TKTS

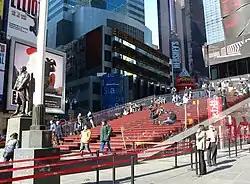
Bleacher seats on south (rear) side of Duffy Square booth

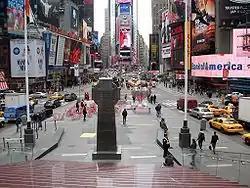
Times Square as seen from bleacher seats

The original TKTS pavilion in Times Square was designed by the Manhattan architecture firm of Mayers & Schiff Associates and was inaugurated by Mayor John Lindsay. The city had a capital budget of $5,000 to build the pavilion, a sum that was obviously insufficient. But the city did have an "operating" budget, which the architects used in a plan based on renting, rather than buying, the pavilion's parts. The sales booth was housed in a rented construction trailer; the armature around and on top of the trailer was made from rented scaffolding parts. Interwoven through the armature was a continuous white canvas ribbon emblazoned with the "TKTS" logo. Foundations could not be dug under the booth because the subway structure is just below ground level. To hold down this giant "wind kite" the architects utilized pile driving test weights (also rented). The pavilion received many design awards, including the American Institute of Graphic Arts' Excellence in Communications Graphics; The City Club of New York's Albert S. Bard Award for Architecture and Urban Design; and the N.Y. State Association of Architects Certificate of Merit for Design Excellence.